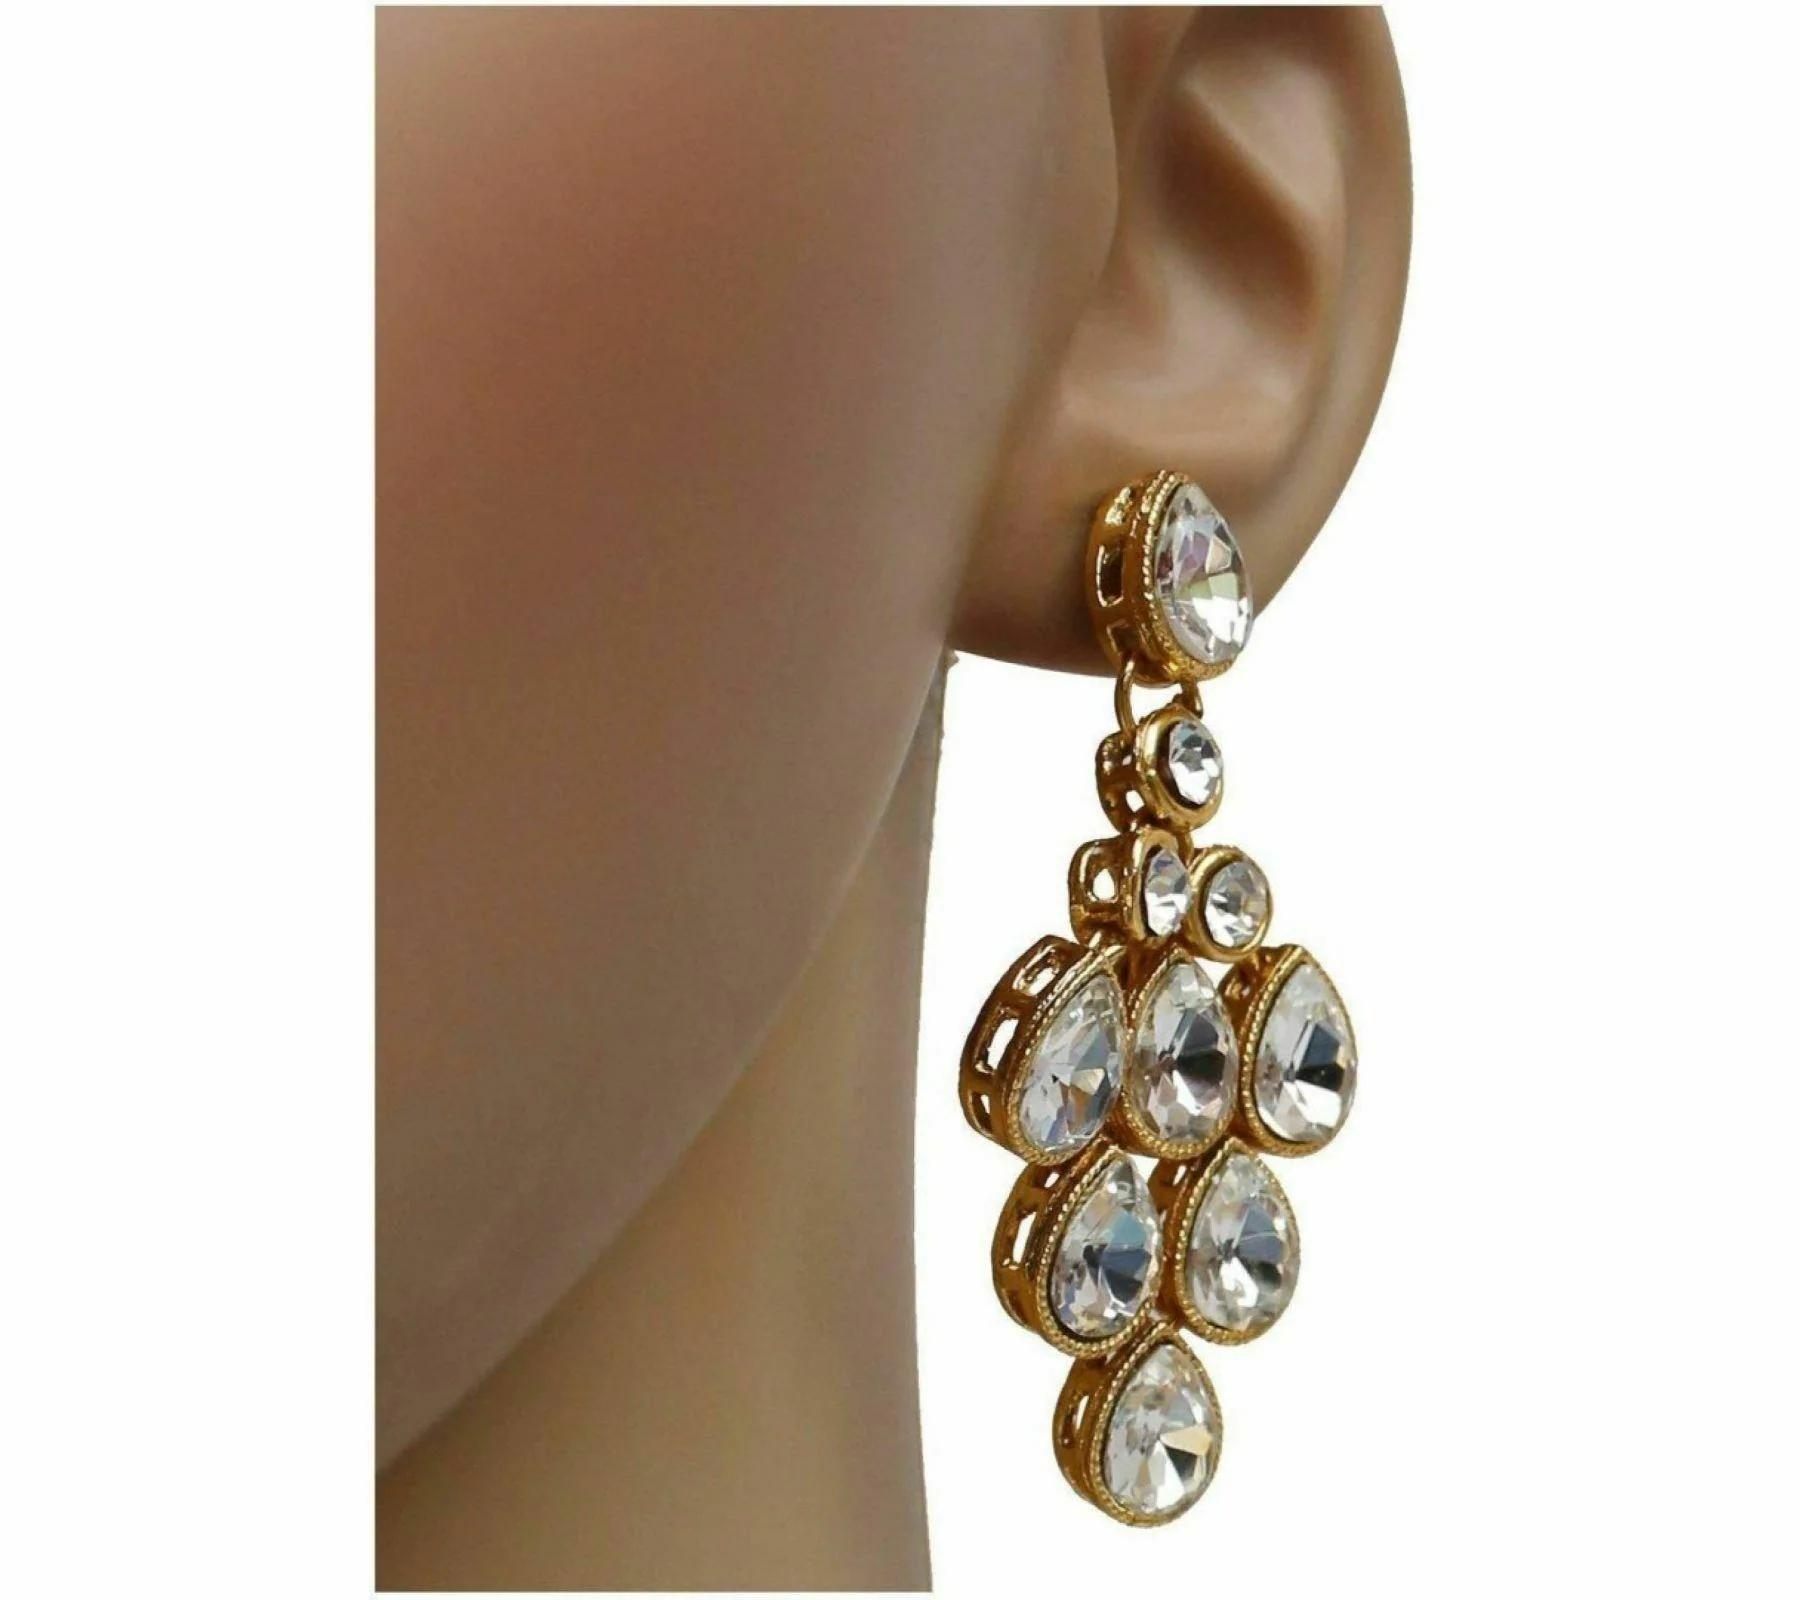
Gyaan Jewels Handmade Gold Plated Alloy Earring and Necklace Set White Free Size
Type: Necklaces
Brand: Gyaan Jewels
Price: Rs. 350
Gyaan Jewels Handmade Gold Plated Alloy Earring and Necklace Set White
Features: These are very easy to use being lightweight and has a design which makes it very comfortable,Superior quality and skin friendly,Made from premium quality material this product assures to remain in its original glory even after years of usage,Perfect gift ideal valentine, birthday, anniversary gift your loved ones
Included: 1 Necklace, 1 pair Earrings, 1 mang tika